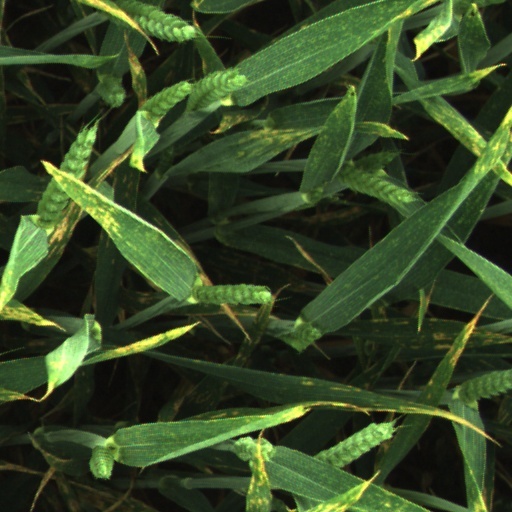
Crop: wheat